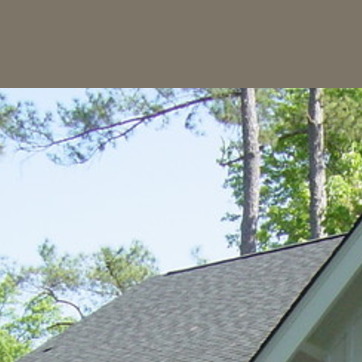
Material: sky